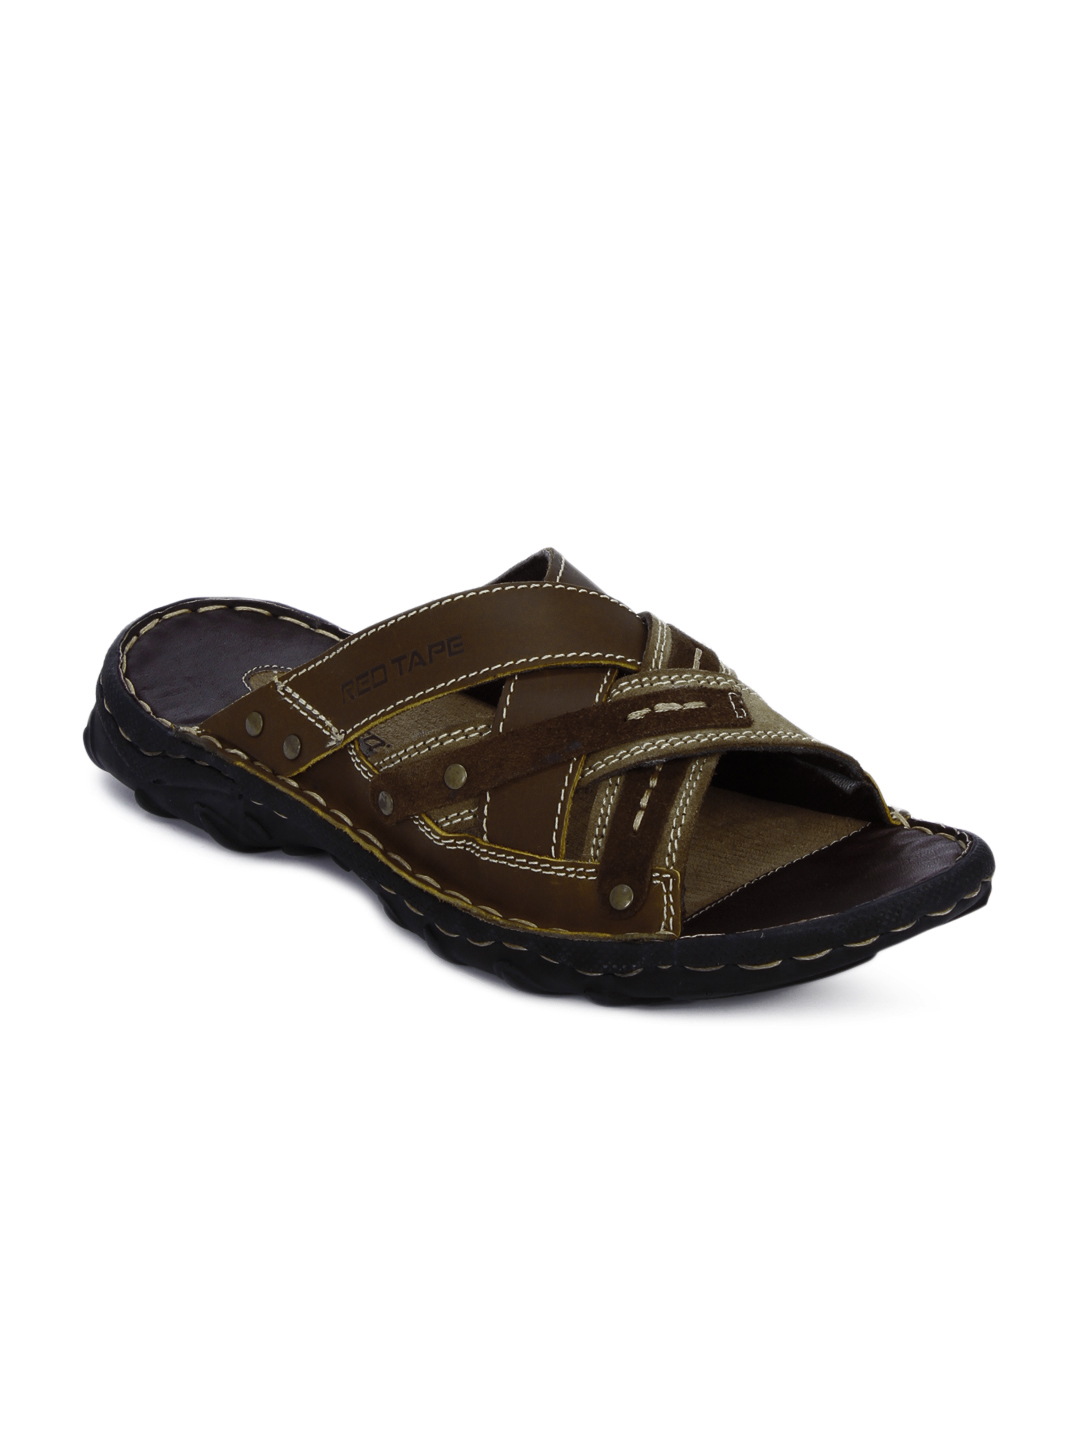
Red Tape Men Casual Brown Sandals
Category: Footwear / Sandal / Sandals
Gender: Men
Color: Brown
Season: Winter 2018
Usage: Casual